Andrea Bolgi

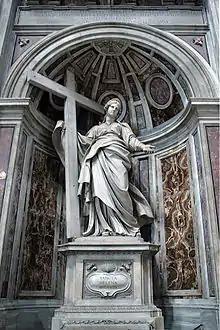
The classically balanced "Saint Helena" in the crossing of St. Peter's Basilica, Rome

Andrea Bolgi (22 June 1605 – 1656) was an Italian sculptor responsible for several statues in St. Peter's Basilica, Rome. Towards the end of his life he moved to Naples, where he sculpted portrait busts. He died in Naples during a plague epidemic.